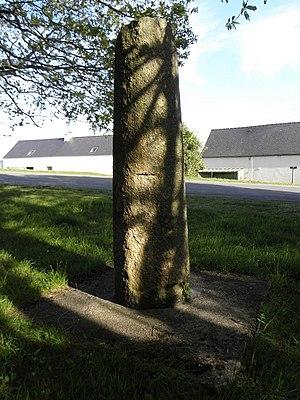
Borne milliaire de Quillidien, dite aussi Stèle de Croas ar Peulven, sise à Plouigneau (29).
La stèle de Croas ar Peulven dite aussi borne milliaire de Quillidien est une stèle protohistorique remployée, mais sans certitude, en borne itinéraire à l'époque romaine et située à Plouigneau, en France.